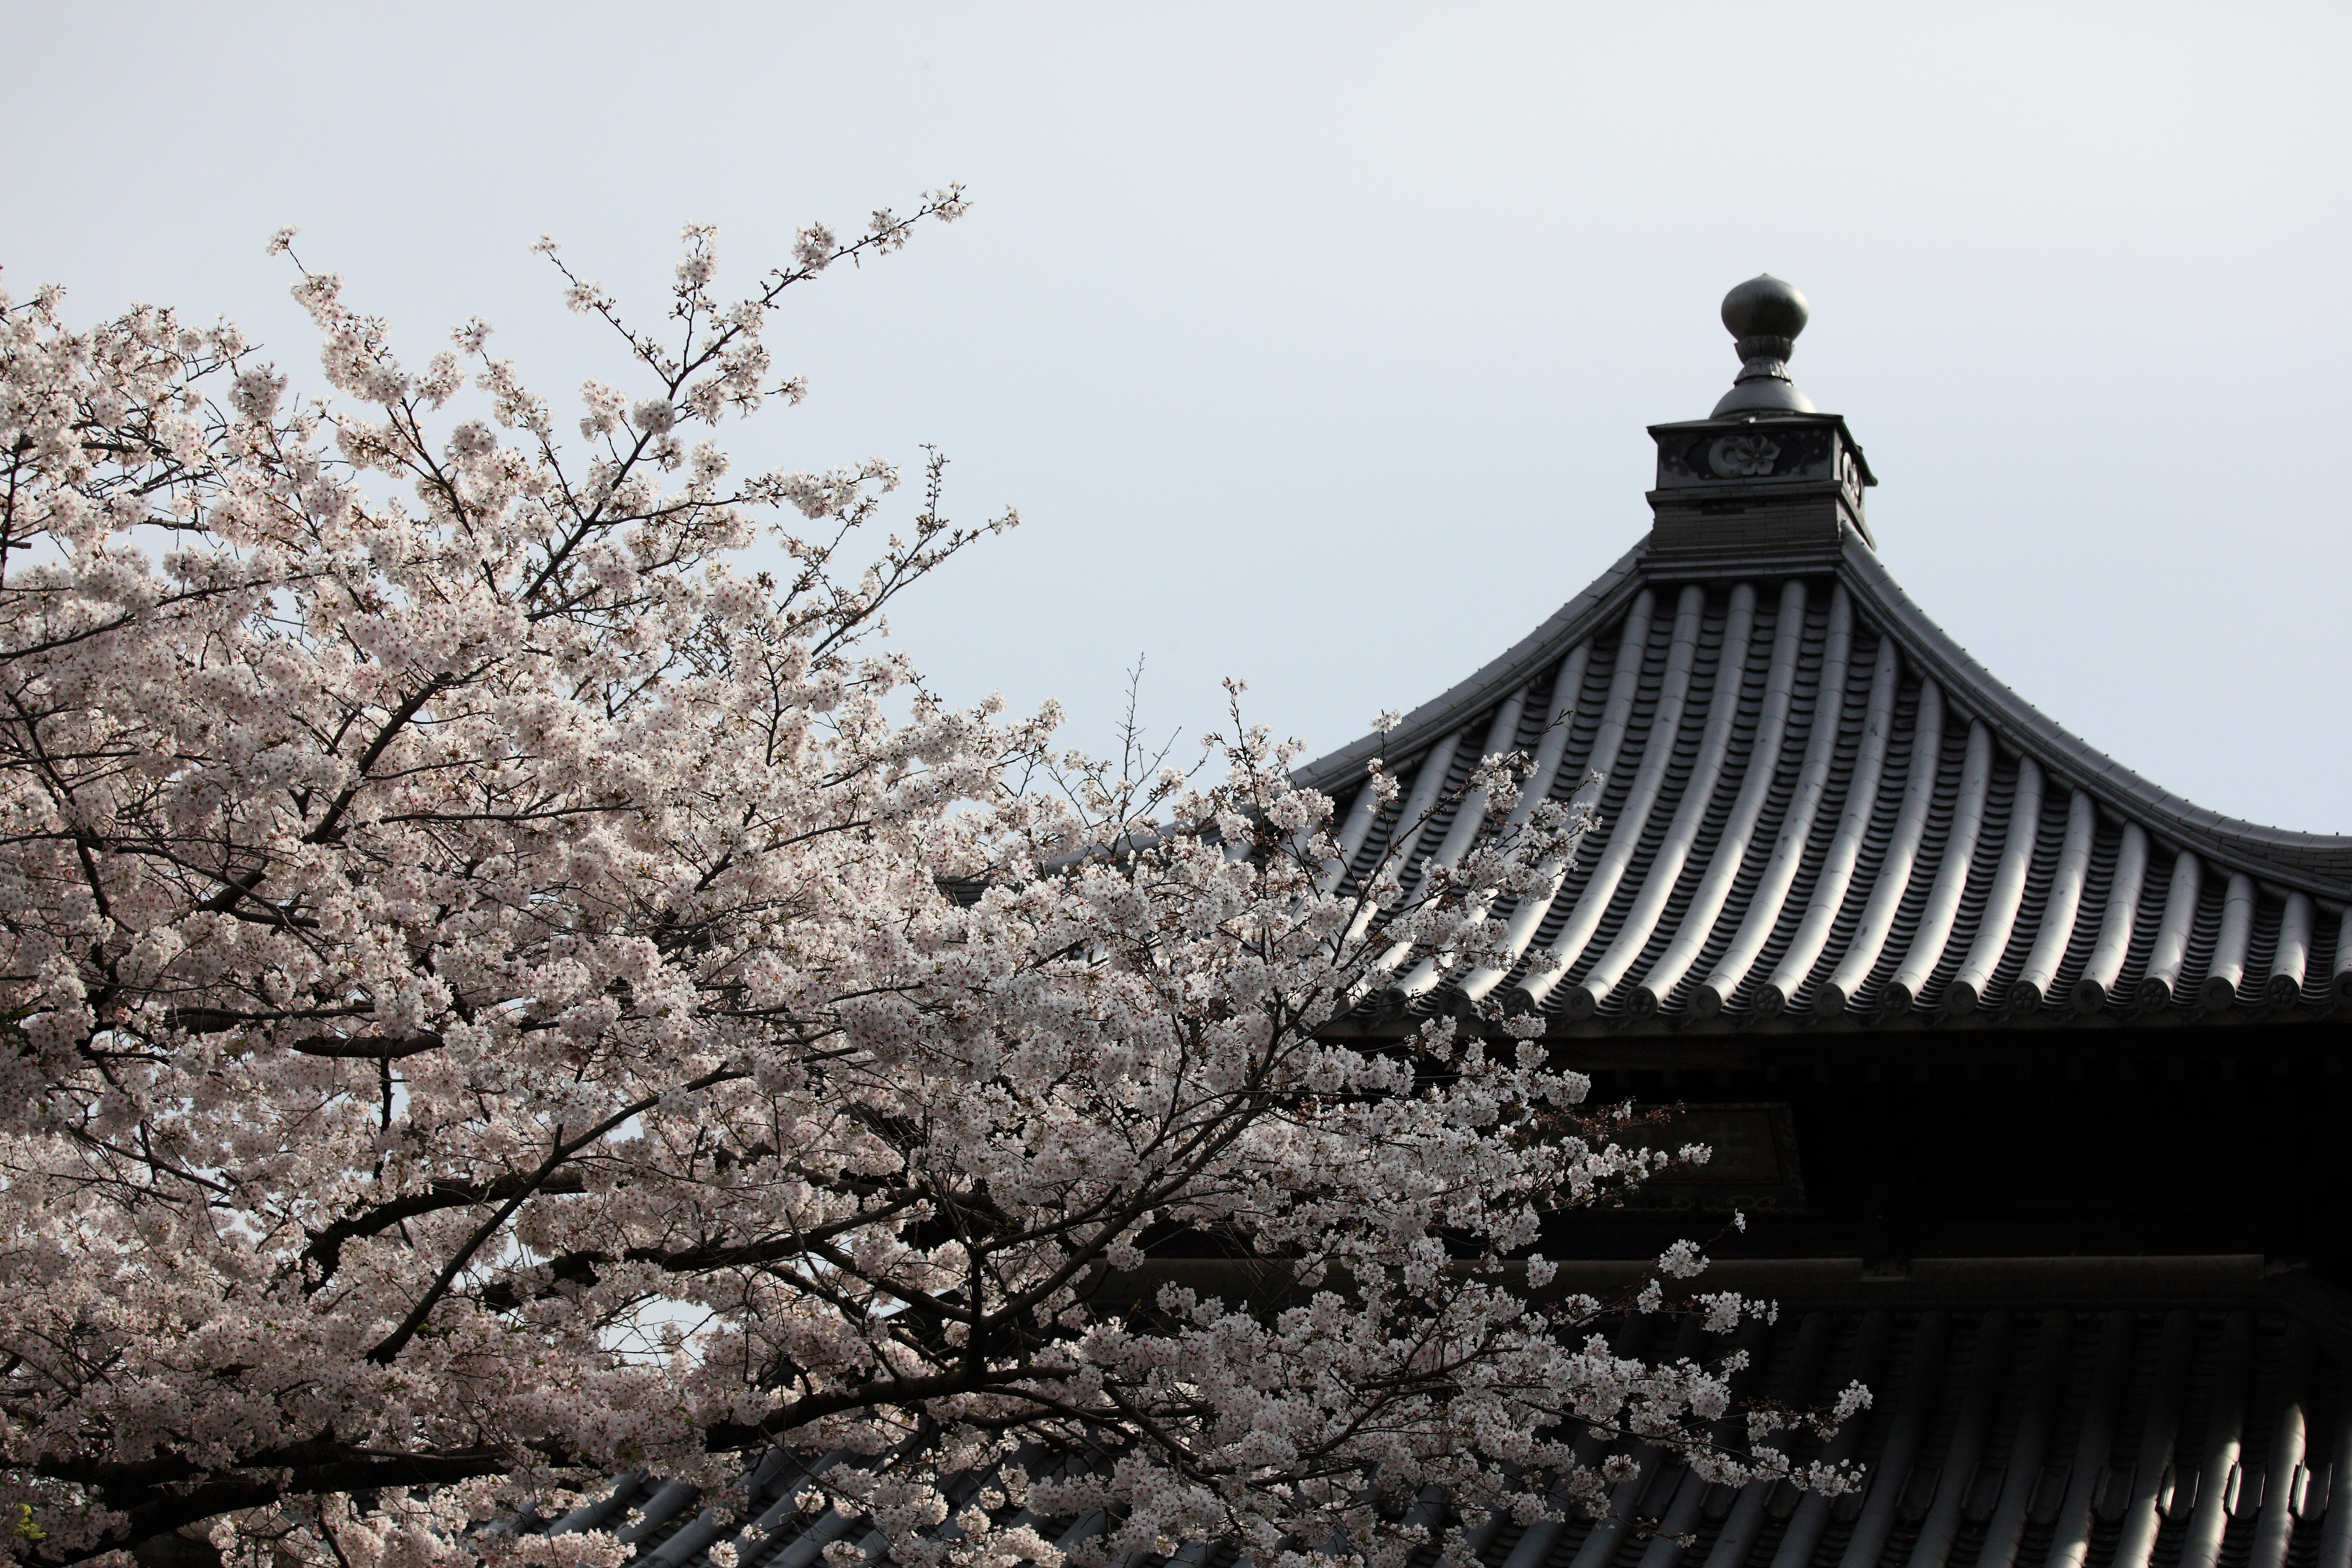
tree, branch, blossom, winter, plant, flower, spring, high, season, cherry blossom, 5d, sakura, hires, markii, cherry, hi, res, resolution